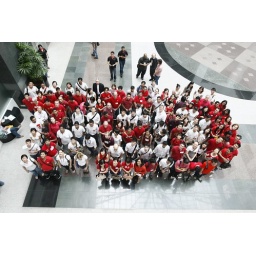
The TED Community in Singapore came dressed in red and white and formed a huge TED sign